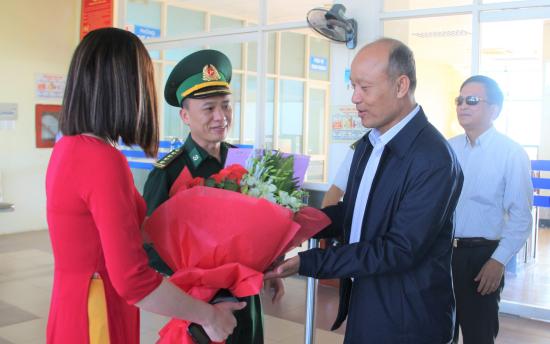
có bốn người xuất hiện ở trong khung hình này